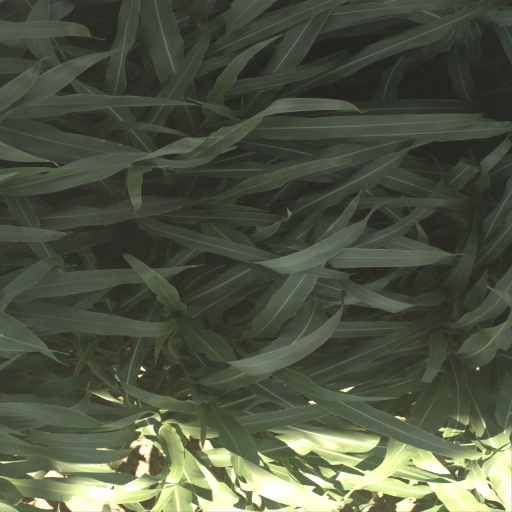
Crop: sorghum